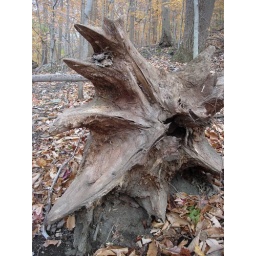
Root of a fallen tree in the forest